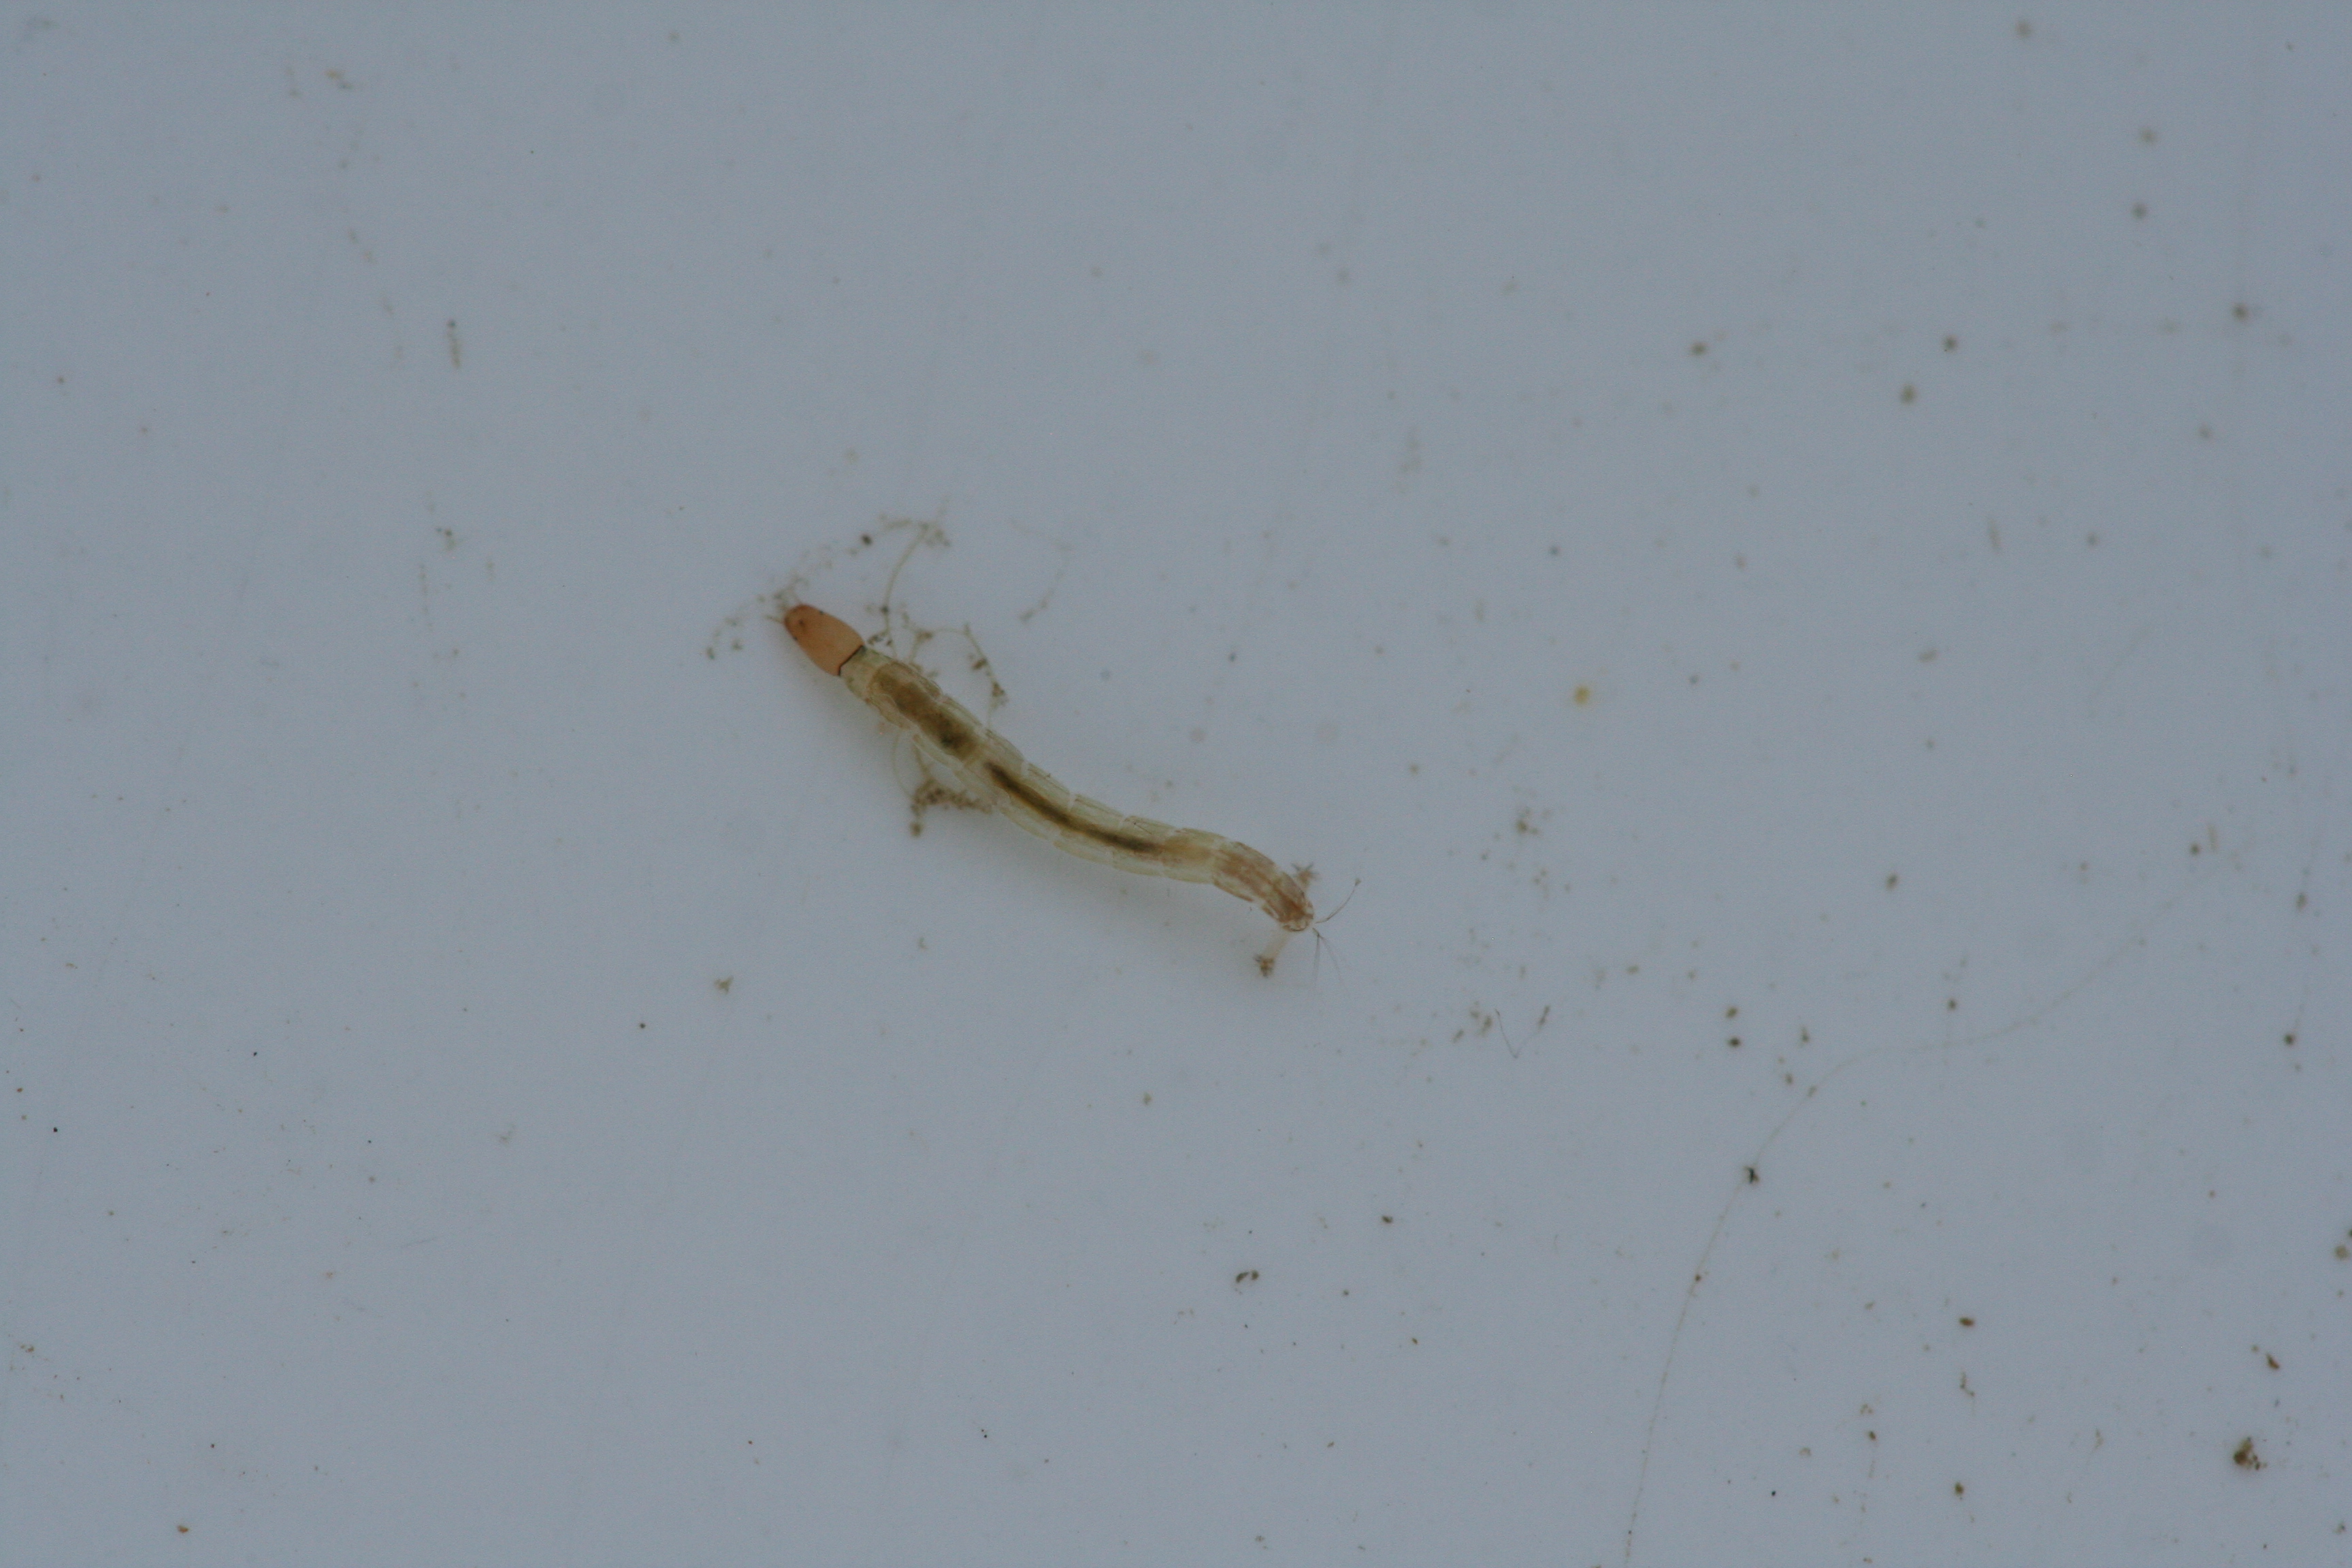
Macroinvertebrate group: true_flies